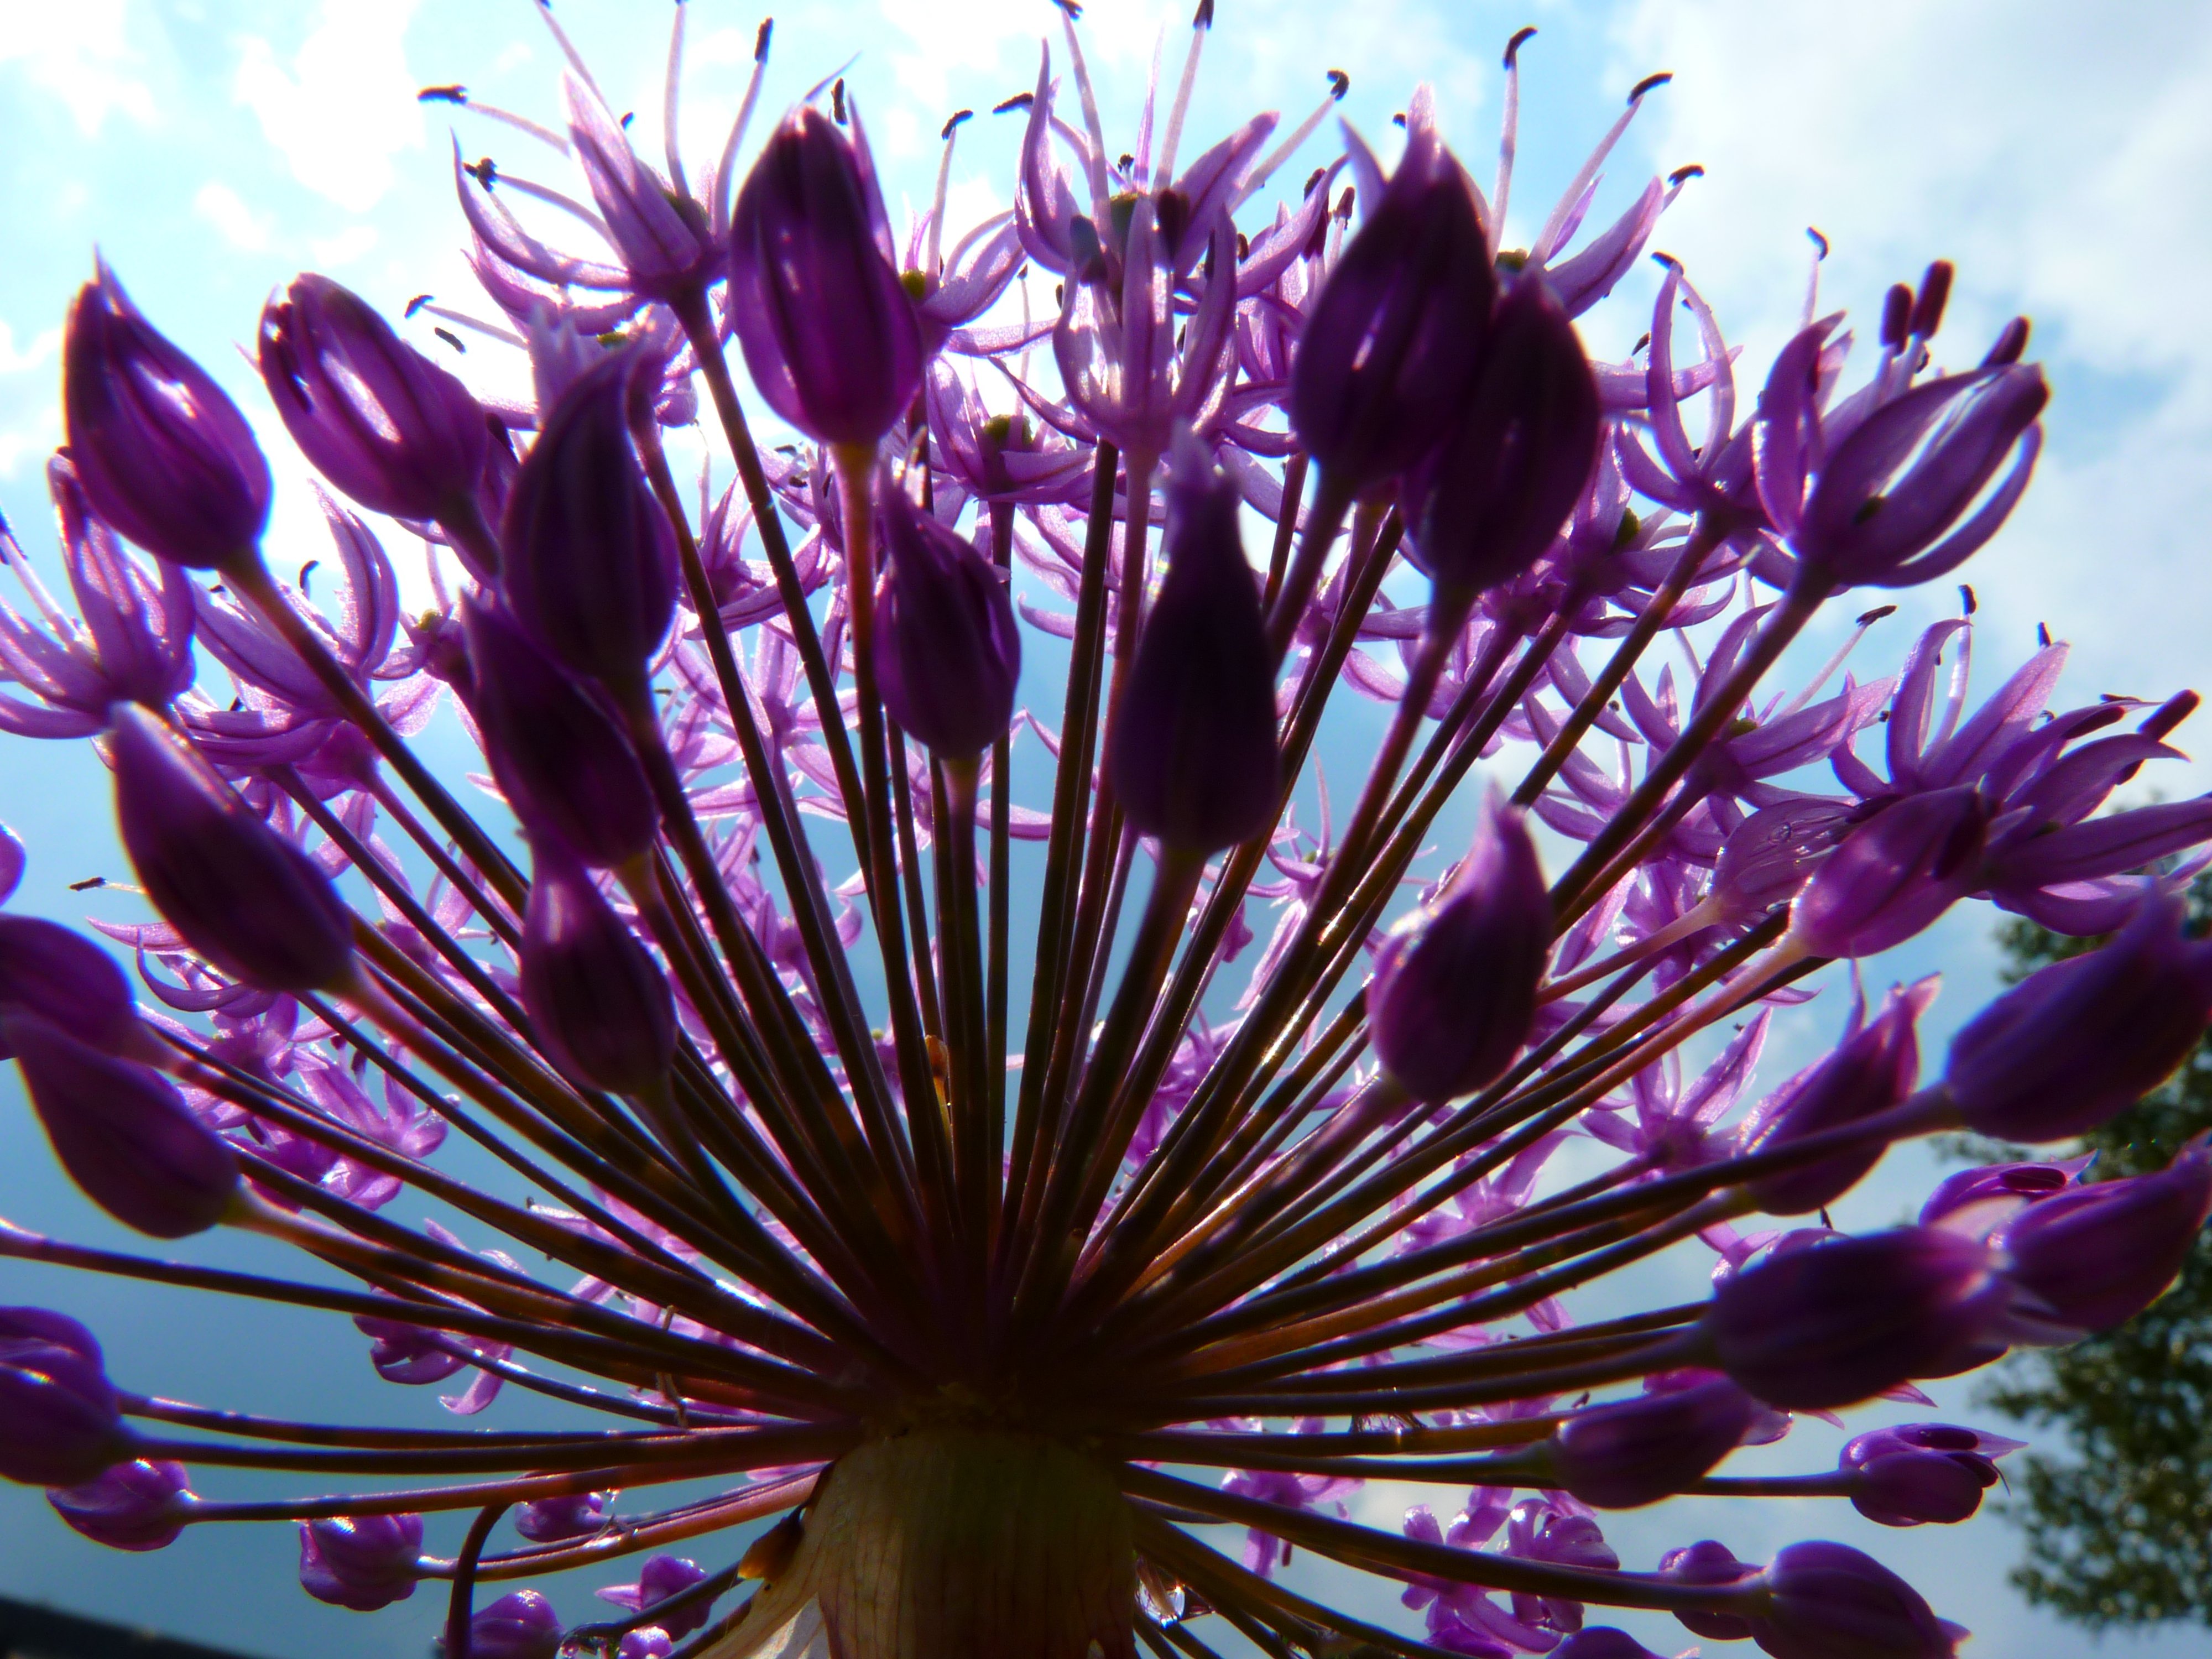
blossom, plant, photography, flower, purple, petal, bloom, spice, botany, flora, close up, thistle, chives, macro photography, flowering plant, daisy family, land plant